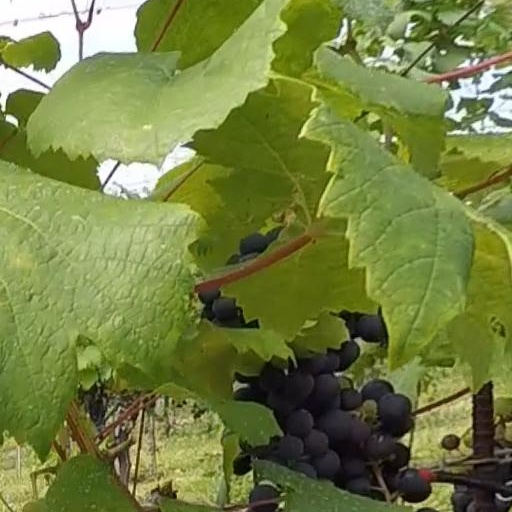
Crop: grape